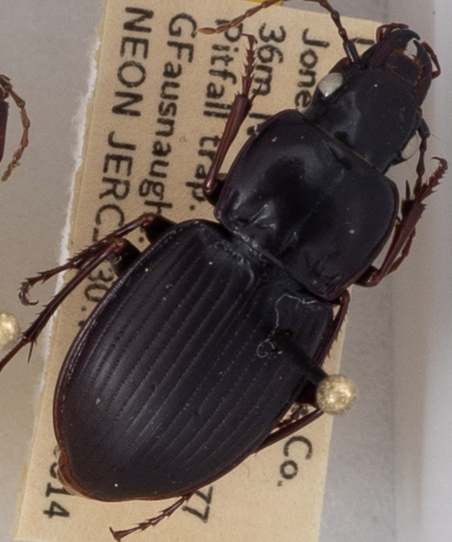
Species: Cyclotrachelus sigillatus
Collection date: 2019-05-14
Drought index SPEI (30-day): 0.872
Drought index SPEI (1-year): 2.01
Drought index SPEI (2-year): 0.968